1994 European Super Cup

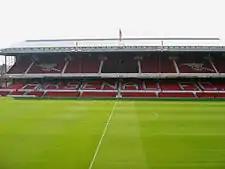
The first leg was staged at Highbury, Arsenal's home ground

Paul Merson returned to the Arsenal squad, after his much-publicised cocaine, alcohol and gambling addiction. The England international, who was admitted to a rehabilitation clinic for treatment during his absence, started on the substitutes' bench. Arsenal lined up in a 4–4–2 formation, with Ian Wright paired alongside John Hartson upfront and Kevin Campbell shifted on the right of midfield. Milan lined up in a similar formation, with Marcel Desailly and Demetrio Albertini anchoring the midfield.